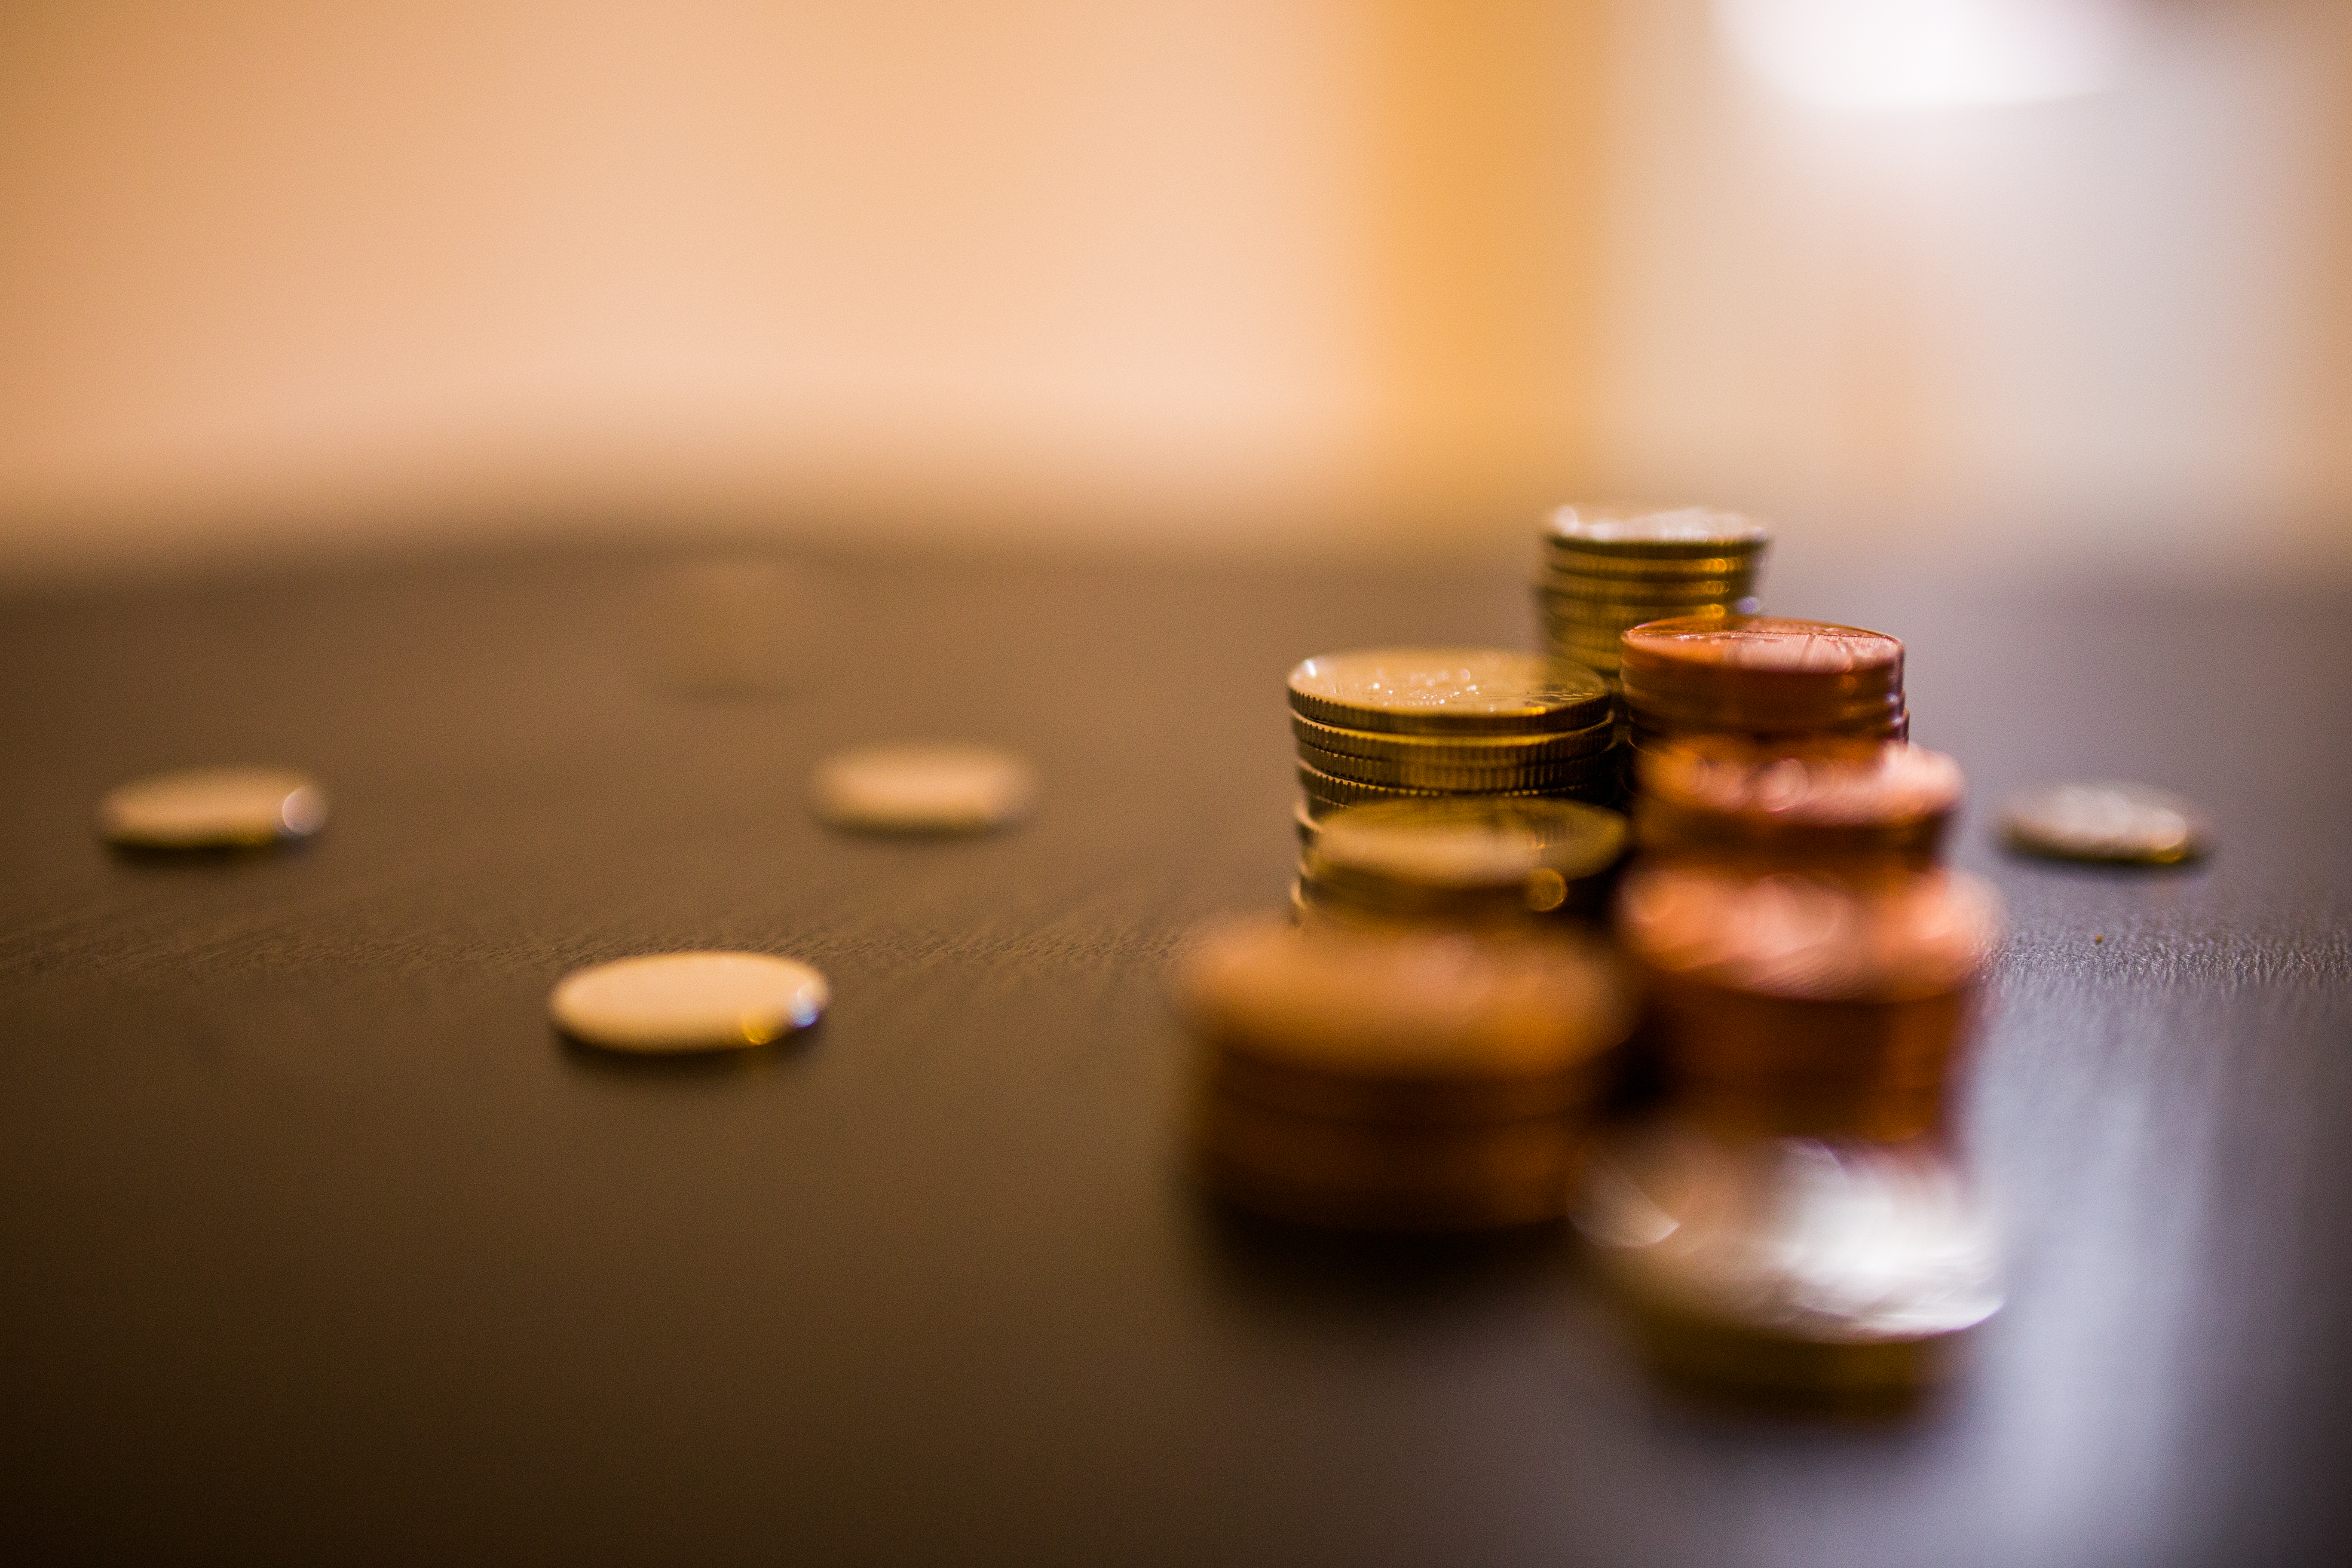
light, color, money, business, lighting, close up, cash, currency, banking, payment, coins, finance, macro photography, account, revenue, pounds, bank account, transaction, secured, pences